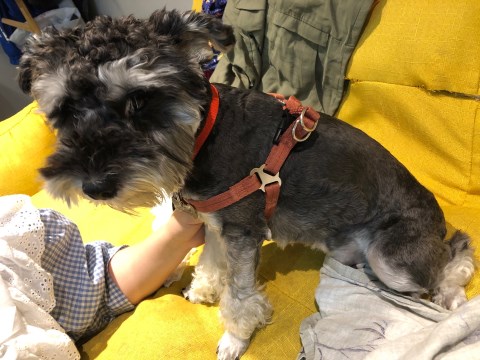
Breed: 2342-n000102-miniature_schnauzer